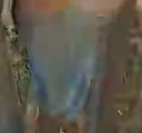
Face region: mouth_nostrils (mouth_chin_nostrils_and_profile)
Pain indicator: not_present